Stonewall Jackson

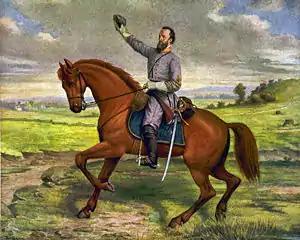
Jackson and Little Sorrel, painting by David Bendann

Jackson rose to prominence and earned his most famous nickname at the First Battle of Bull Run (First Manassas) on July 21, 1861. As the Confederate lines began to crumble under heavy Union assault, Jackson's brigade provided crucial reinforcements on Henry House Hill, demonstrating the discipline he instilled in his men. While under heavy fire for several continuous hours, Jackson received a wound, breaking the middle finger of his left hand about midway between the hand and knuckle, the ball passing on the side next to the index finger. The troops of South Carolina, commanded by Gen. Barnard E. Bee had been overwhelmed, and he rode up to Jackson in despair, exclaiming, "They are beating us back!" "Then," said Jackson, "we will give them the bayonet!" As he rode back to his command, Bee exhorted his own troops to re-form by shouting, "There is Jackson standing like a stone wall. Let us determine to die here, and we will conquer. Rally behind the Virginians!" There is some controversy over Bee's statement and intent, which could not be clarified because he was killed almost immediately after speaking and none of his subordinate officers wrote reports of the battle. Major Burnett Rhett, chief of staff to General Joseph E. Johnston, claimed that Bee was angry at Jackson's failure to come immediately to the relief of Bee's and Francis S. Bartow's brigades while they were under heavy pressure. Those who subscribe to this opinion believe that Bee's statement was meant to be pejorative: "Look at Jackson standing there like a stone wall!"